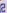
Number: 2